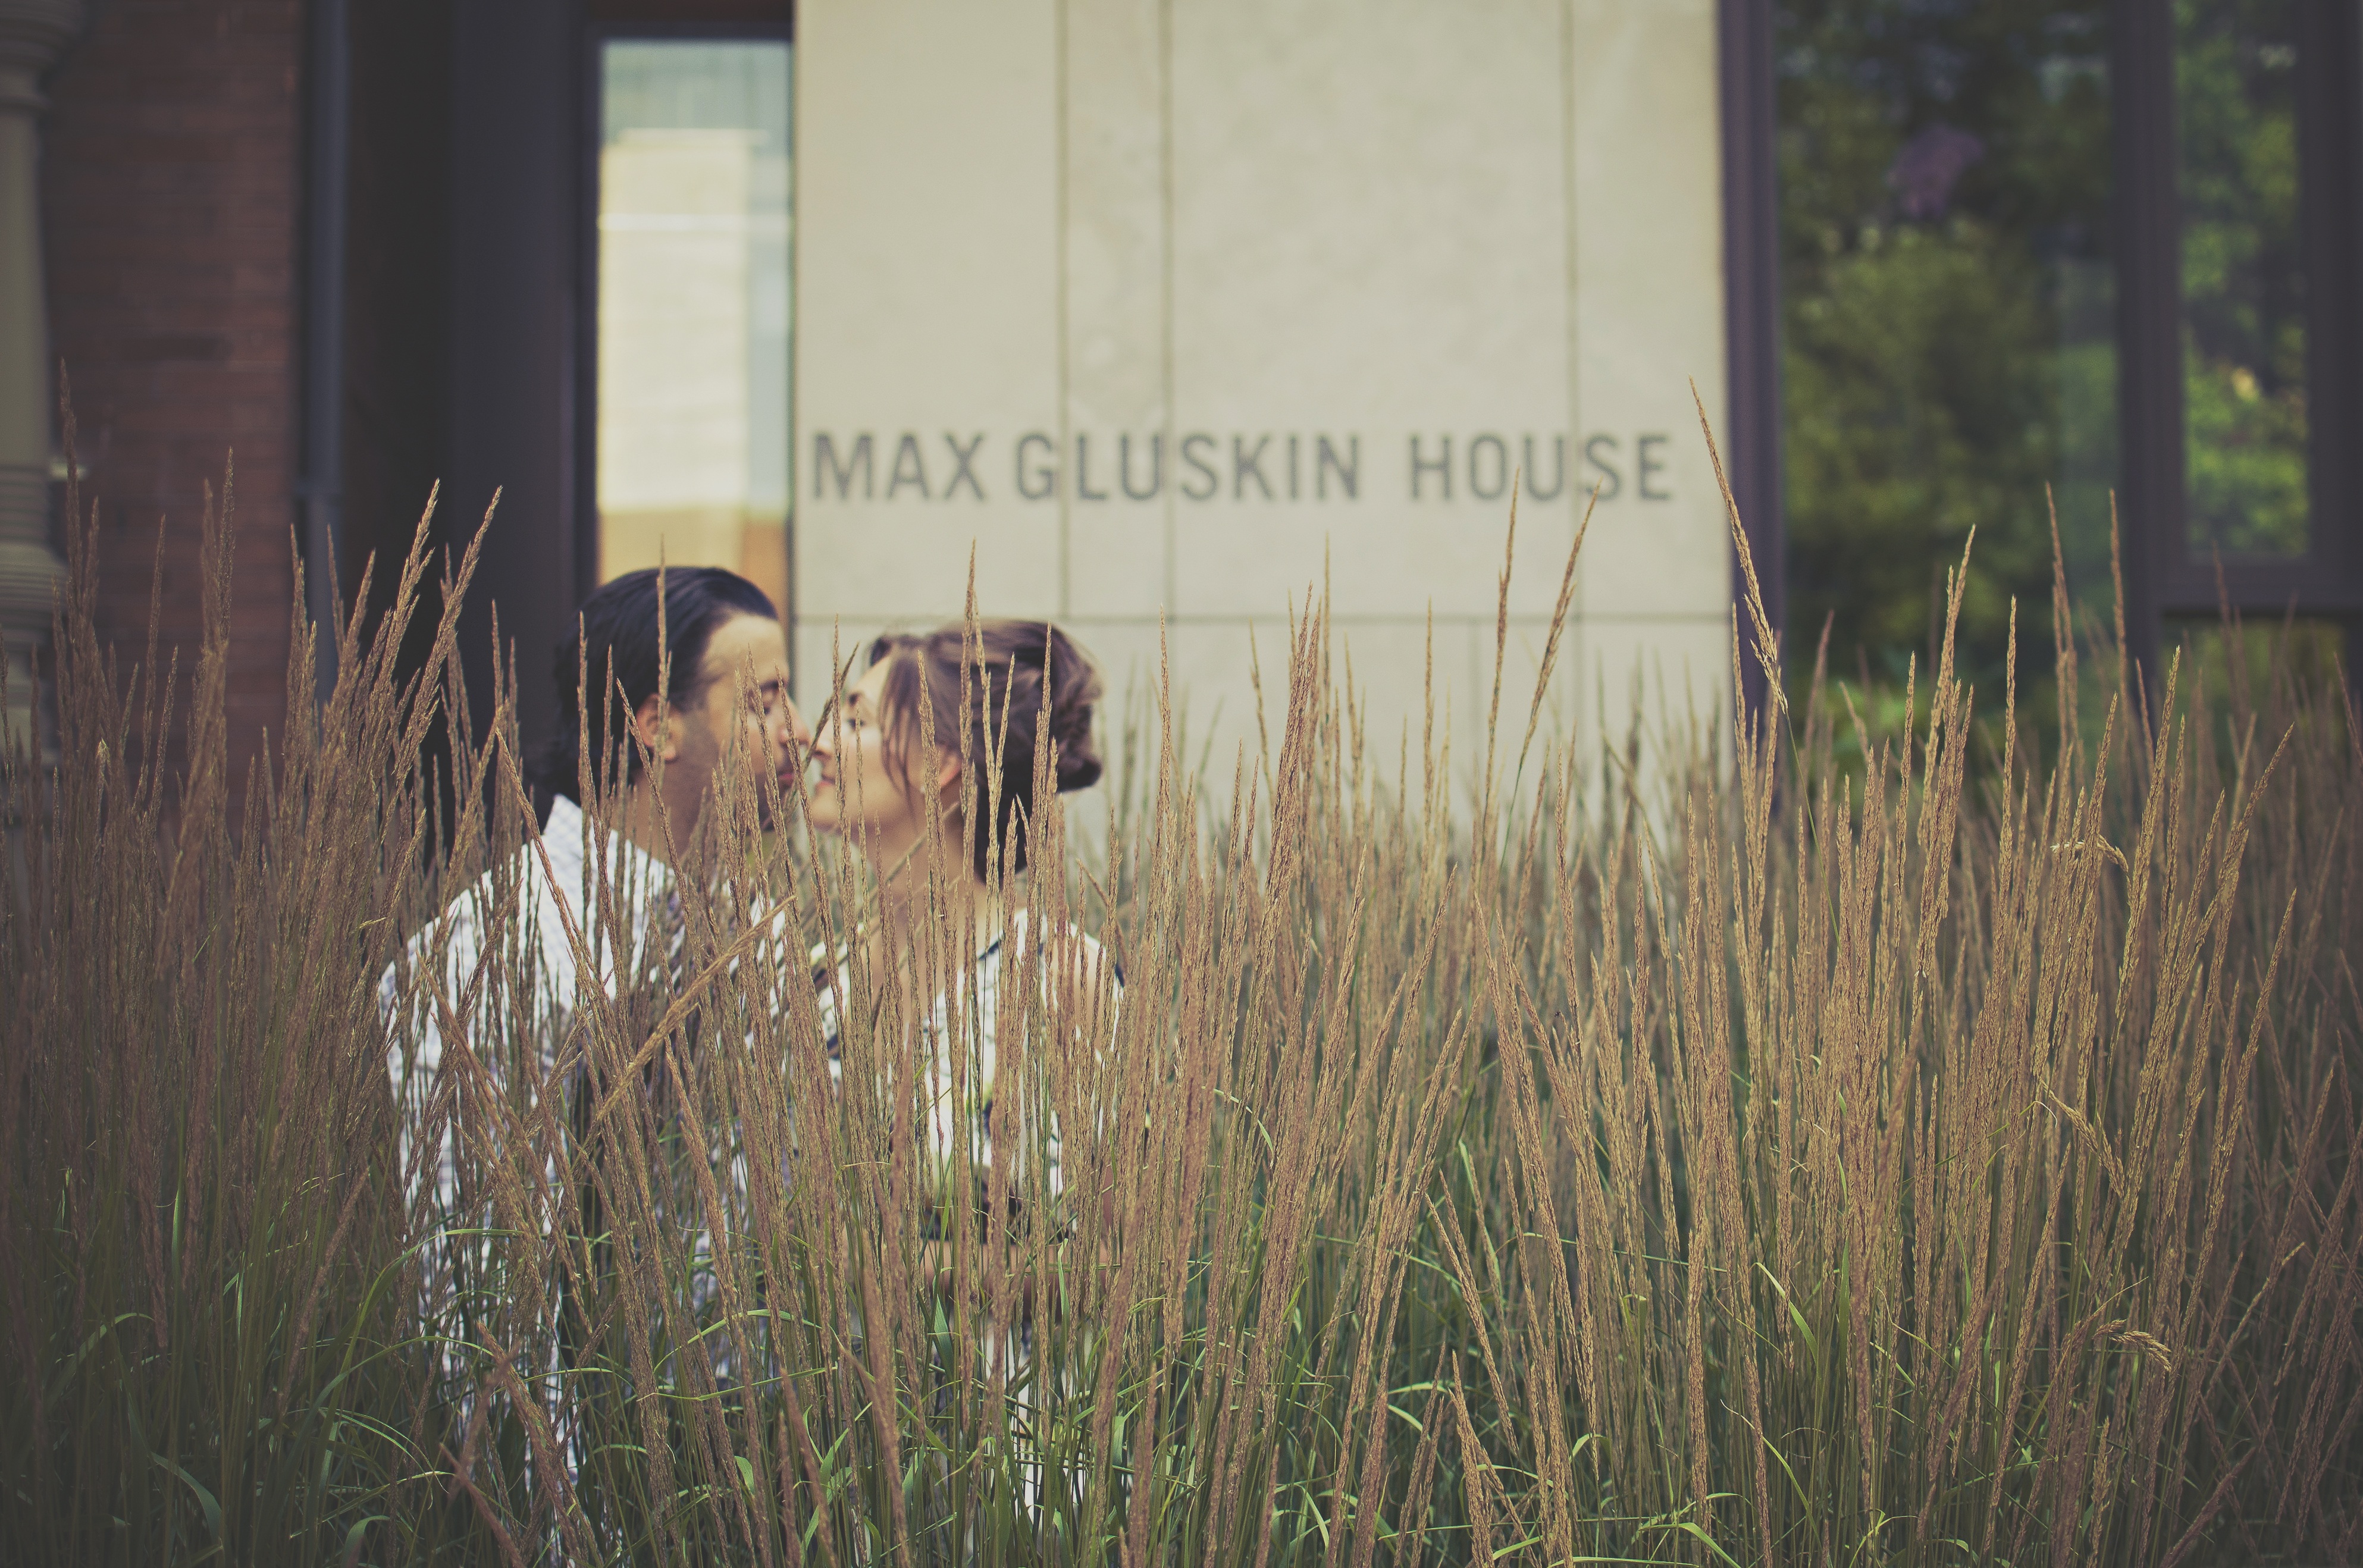
man, grass, woman, morning, wildlife, love, couple, romance, two, together, lifestyle, marriage, kissing, plants, outside, relationship, passion, hidden, intimate